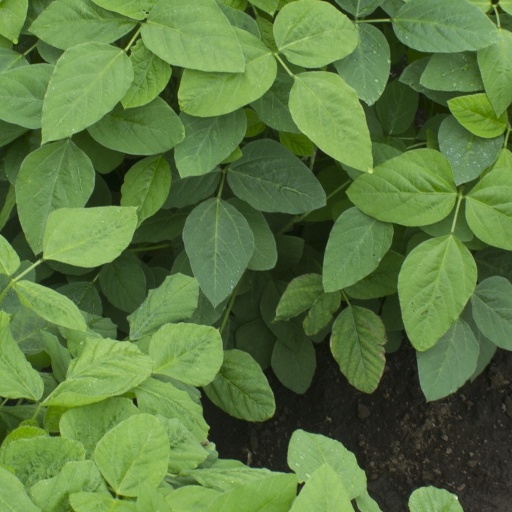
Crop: soybean